Wharemoa

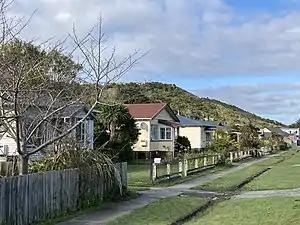

Wharemoa is a southeastern suburb of Greymouth on the West Coast of New Zealand. Marsden Road is a major road running through the suburb. Sawyers Creek runs northwest through the suburb to join the Grey River / Māwheranui near its mouth on the Tasman Sea.